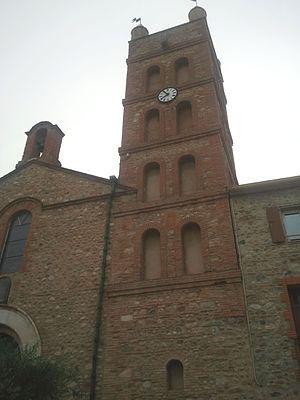
Eglise de Corneilla-la-Rivière